American Airlines Center

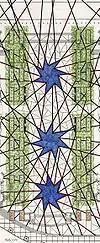
Athena Tacha, ground-plan of PNC Plaza with star fountains, in front of American Airlines Center (in collaboration with SWA)

Principal design work was carried out by the Driehaus Prize winner and New Classical architect David M. Schwarz of Washington D.C. American Airlines Center was designed to be the heart of a new urban, commercial area designed to reinvigorate the city of Dallas called Victory Park. The facility itself features a conservative, traditional design with sweeping brick façades and smooth arches. The interior includes retractable seating, public art and a technological arena. Because of the Quonset hut-like appearance of its roof and the fact that American Airlines holds the naming rights some fans have come to refer to it as "The Hangar".